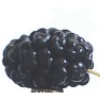
Label: Mulberry 1